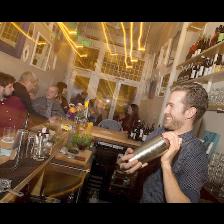
Label: Human